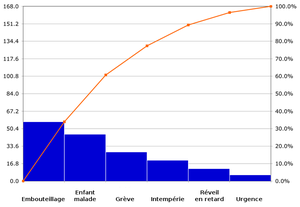
Un diagramme est une représentation visuelle simplifiée et structurée des concepts, des idées, des constructions, des relations, des données statistiques, de l'anatomie etc. employé dans tous les aspects des activités humaines pour visualiser et éclaircir la matière. Un diagramme permet aussi de décrire des phénomènes, de mettre en évidence des corrélations en certains facteurs ou de représenter des parties d’un ensemble.
Le diagramme de Pareto est un graphique représentant l'importance de différentes causes d'un phénomène. Ce diagramme permet de mettre en évidence les causes les plus importantes sur le nombre total d'effet et ainsi de prendre des mesures ciblées pour améliorer une situation.